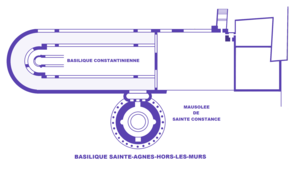
Basilique Sainte-Agnès-hors-les-Murs au IVe siècle
L'architecture paléochrétienne désigne la plus ancienne période de l'architecture chrétienne, qui s'est développée dans l'Empire romain dans l'Antiquité tardive.
L'architecture romane est le premier grand style créé au Moyen Âge en Europe après le déclin de la civilisation gréco-romaine. Son développement est pleinement établi vers 1060 mais les premiers signes de mutation sont différents suivant les régions et il n'y a pas de consensus sur une date des débuts qui vont du VIᵉ au XIᵉ siècle. L'architecture gothique est le style qui lui succède progressivement à partir du XIIe siècle.Le dynamisme monastique, de profondes aspirations religieuses et morales, la spiritualité des routes de pèlerinages dans une Europe rendue à la paix président à la naissance de l'art roman et contribuent à en faire un style vraiment neuf et doué d'une profonde originalité. La volonté de libérer l'Église de la tutelle de pouvoirs séculiers, les croisades, la reconquête chrétienne en Espagne avec l'effondrement du califat de Cordoue, la disparition du mécénat royal ou princier font de l'art roman l'art de toute la chrétienté médiévale.